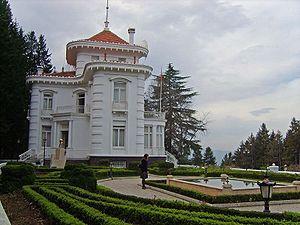
Trabzon, ou Trébizonde, est une ville de Turquie, préfecture de la province du même nom, située au bord de la mer Noire, dans la région de la mer Noire. Capitale culturelle et historique de la région de la mer noire.